Middle Popo Agie River

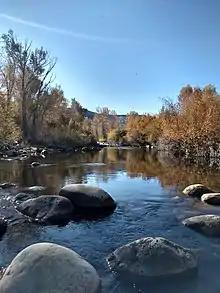
The Middle Popo Agie near Sinks Canyon in fall

The river has likely been known to native peoples for thousands of years. One of the first written accounts comes from Benjamin Bonneville around 1833, when his expedition explored the Wind River region. Bonneville describes finding a tar spring "at the foot of a sandbluff, a little to the east of the Wind River Mountains," while Osborne Russell describes it as an oil spring.